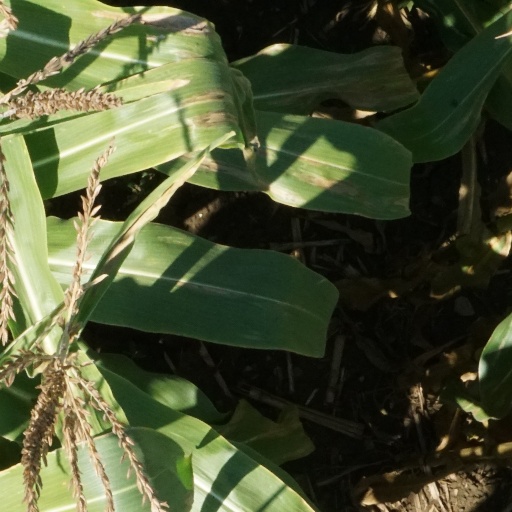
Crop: maize; corn